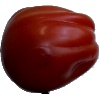
Label: Tomato Heart 1